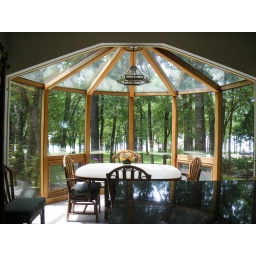
photos taken from our lake house search begining in richard chamberlain lake in texas.